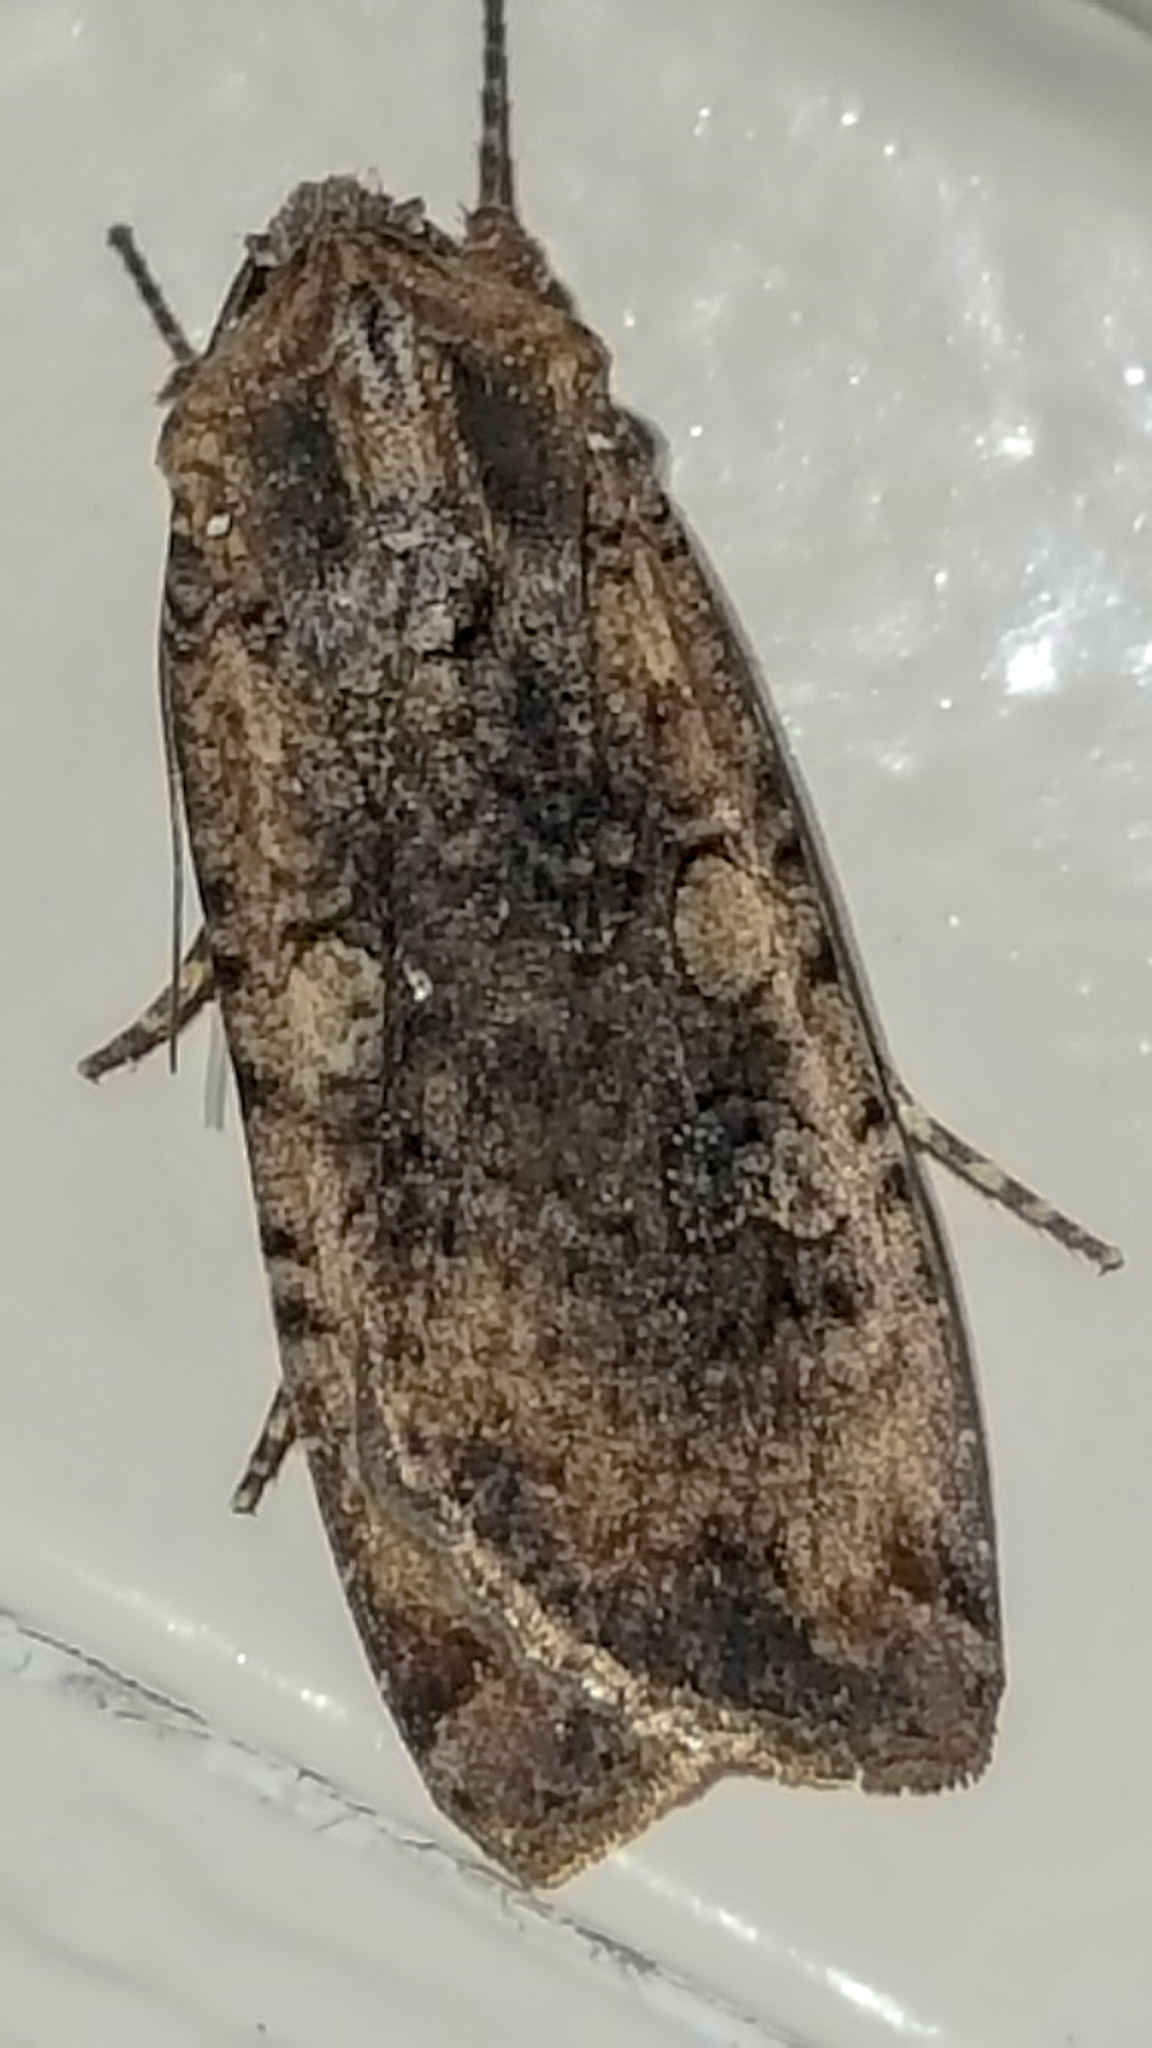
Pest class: cutworms